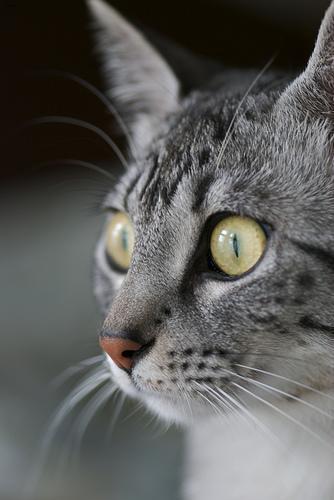
Egyptian Mau